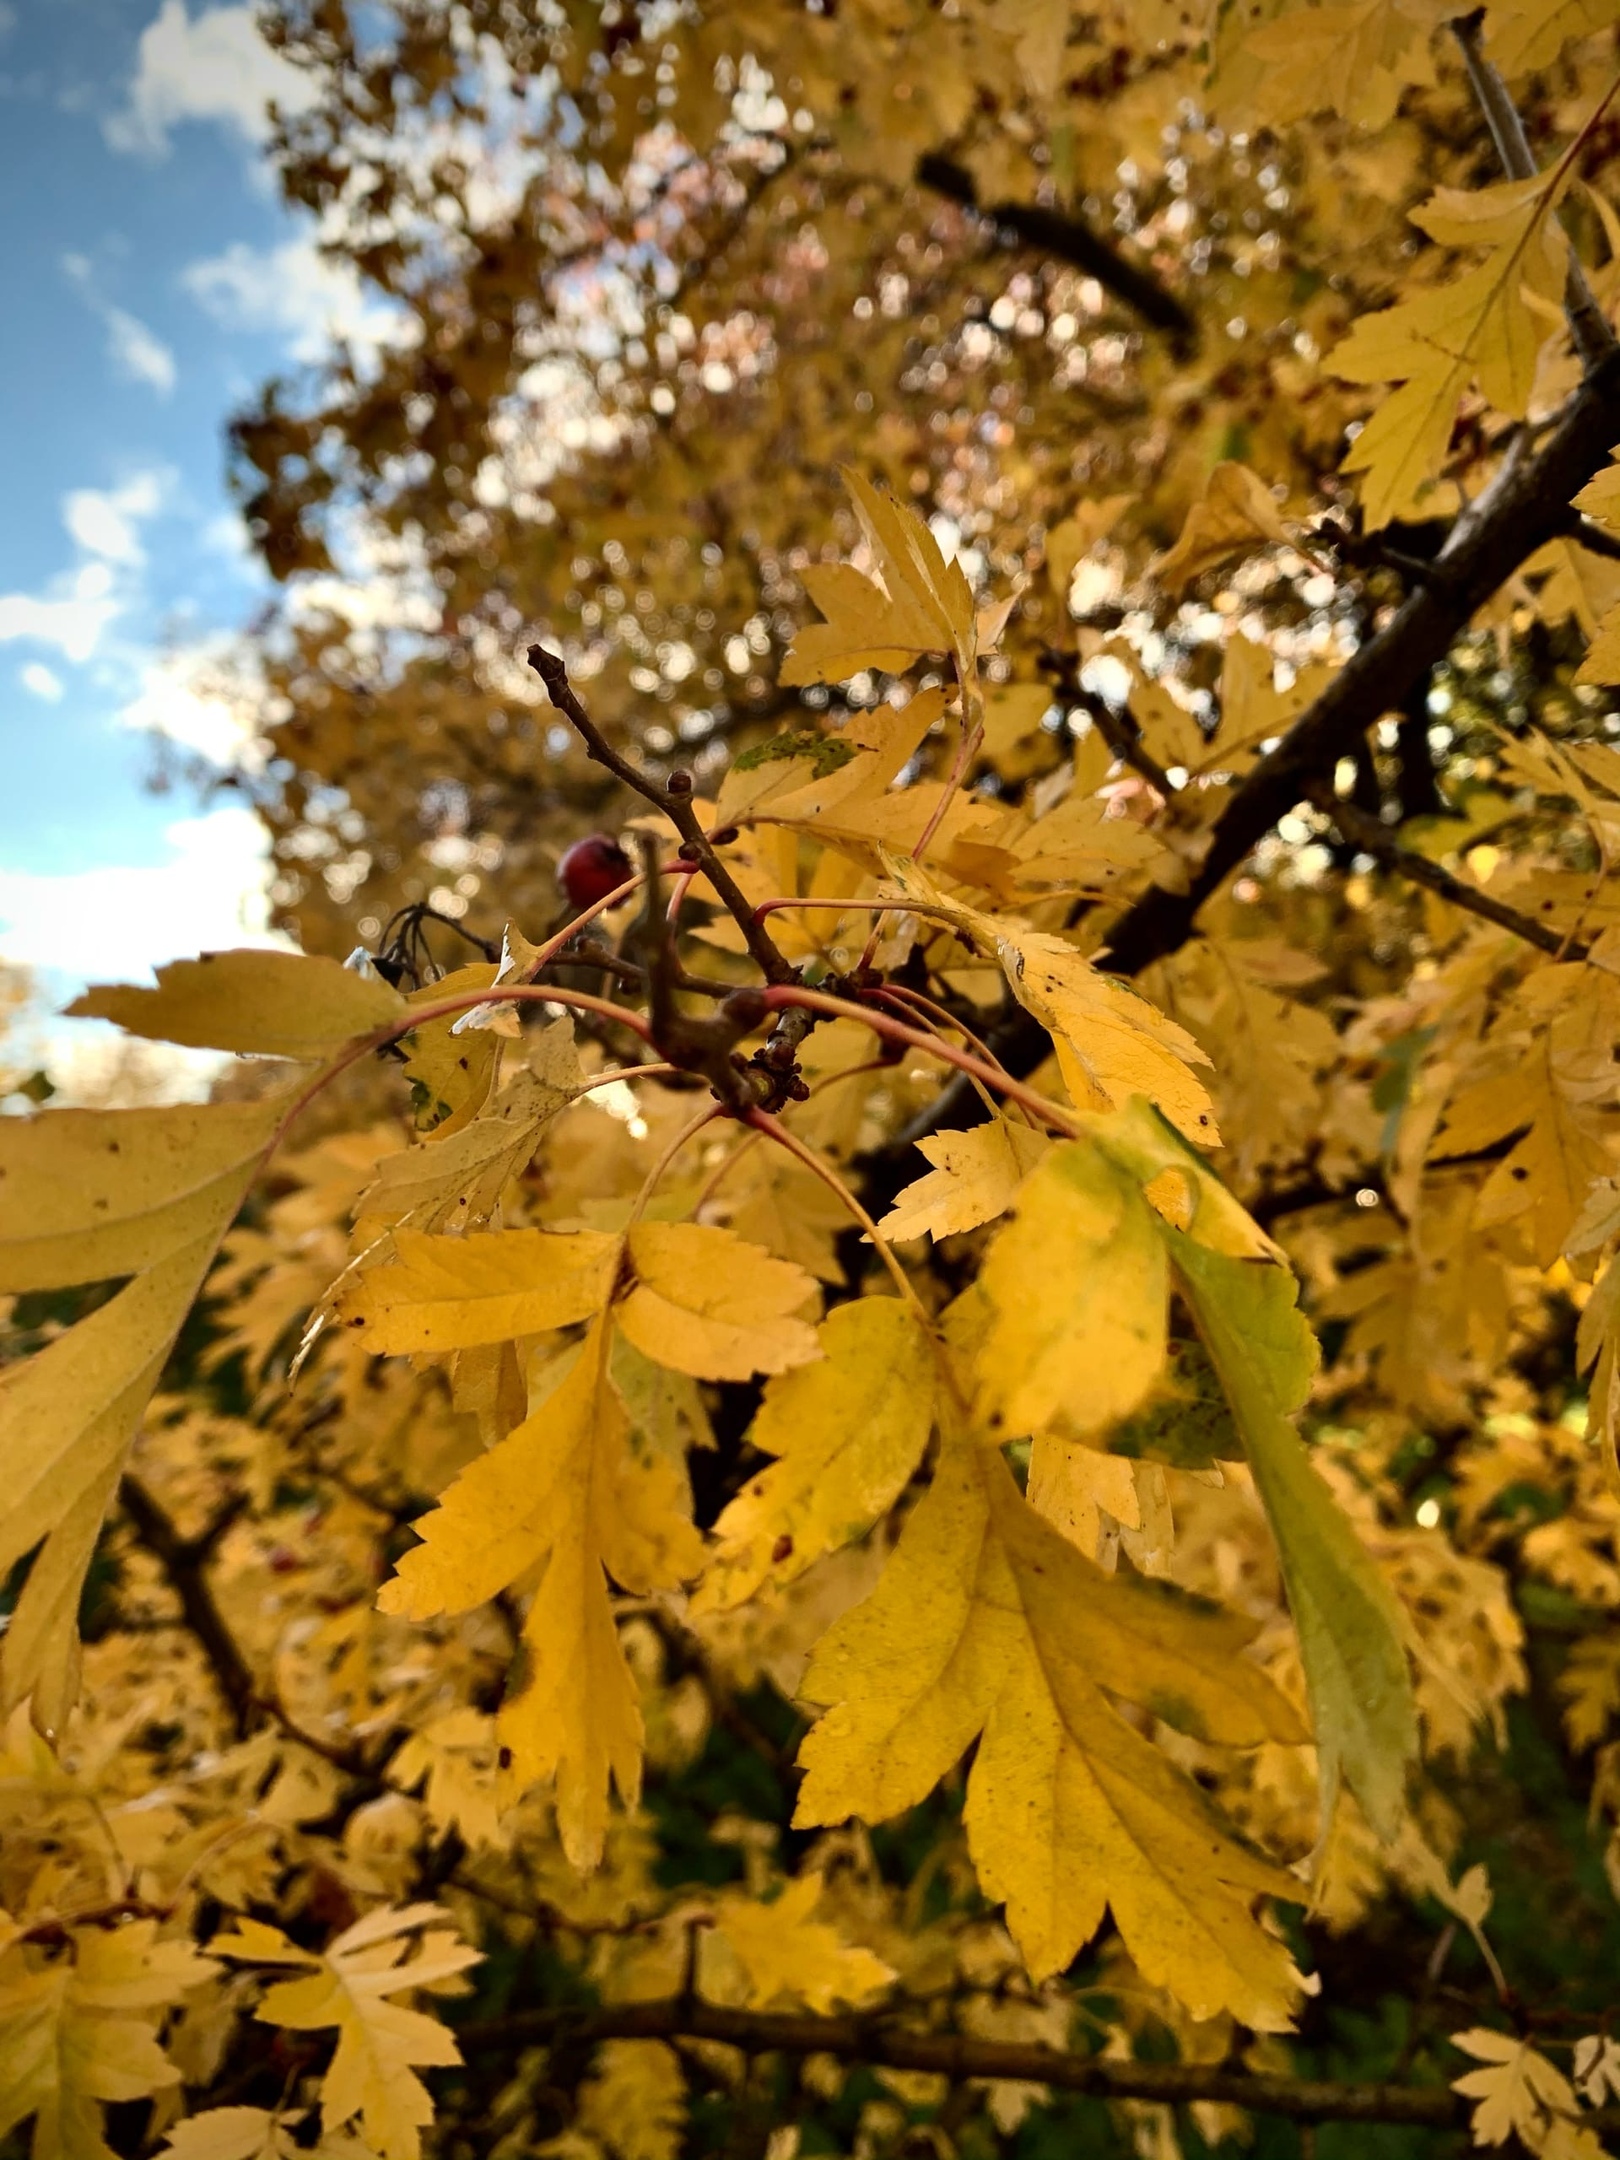
golden, autumn, yellow, branch, leaf, twig, deciduous, woody plant, sunlight, biome, Northern hardwood forest, maple leaf, vascular plant